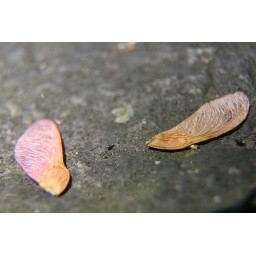
On rock in the middle of the river